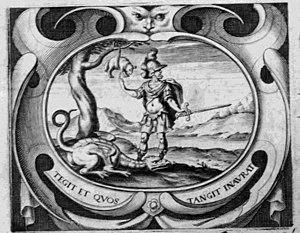
Histoire de Béarn de Pierre de Marca. Paris, 1640
Pierre Le Petit est un imprimeur-libraire français, né vers 1617 et mort le 25 septembre 1686.